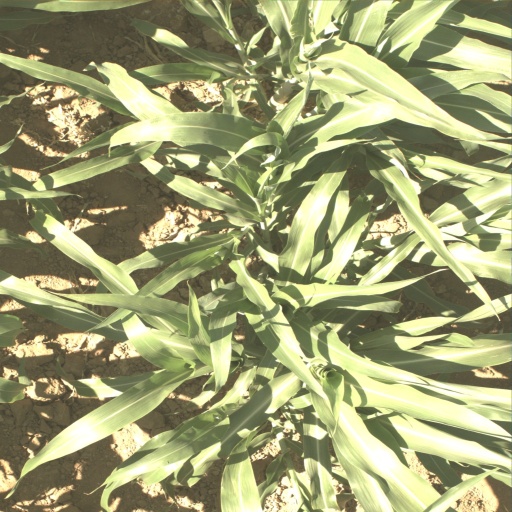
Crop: sorghum